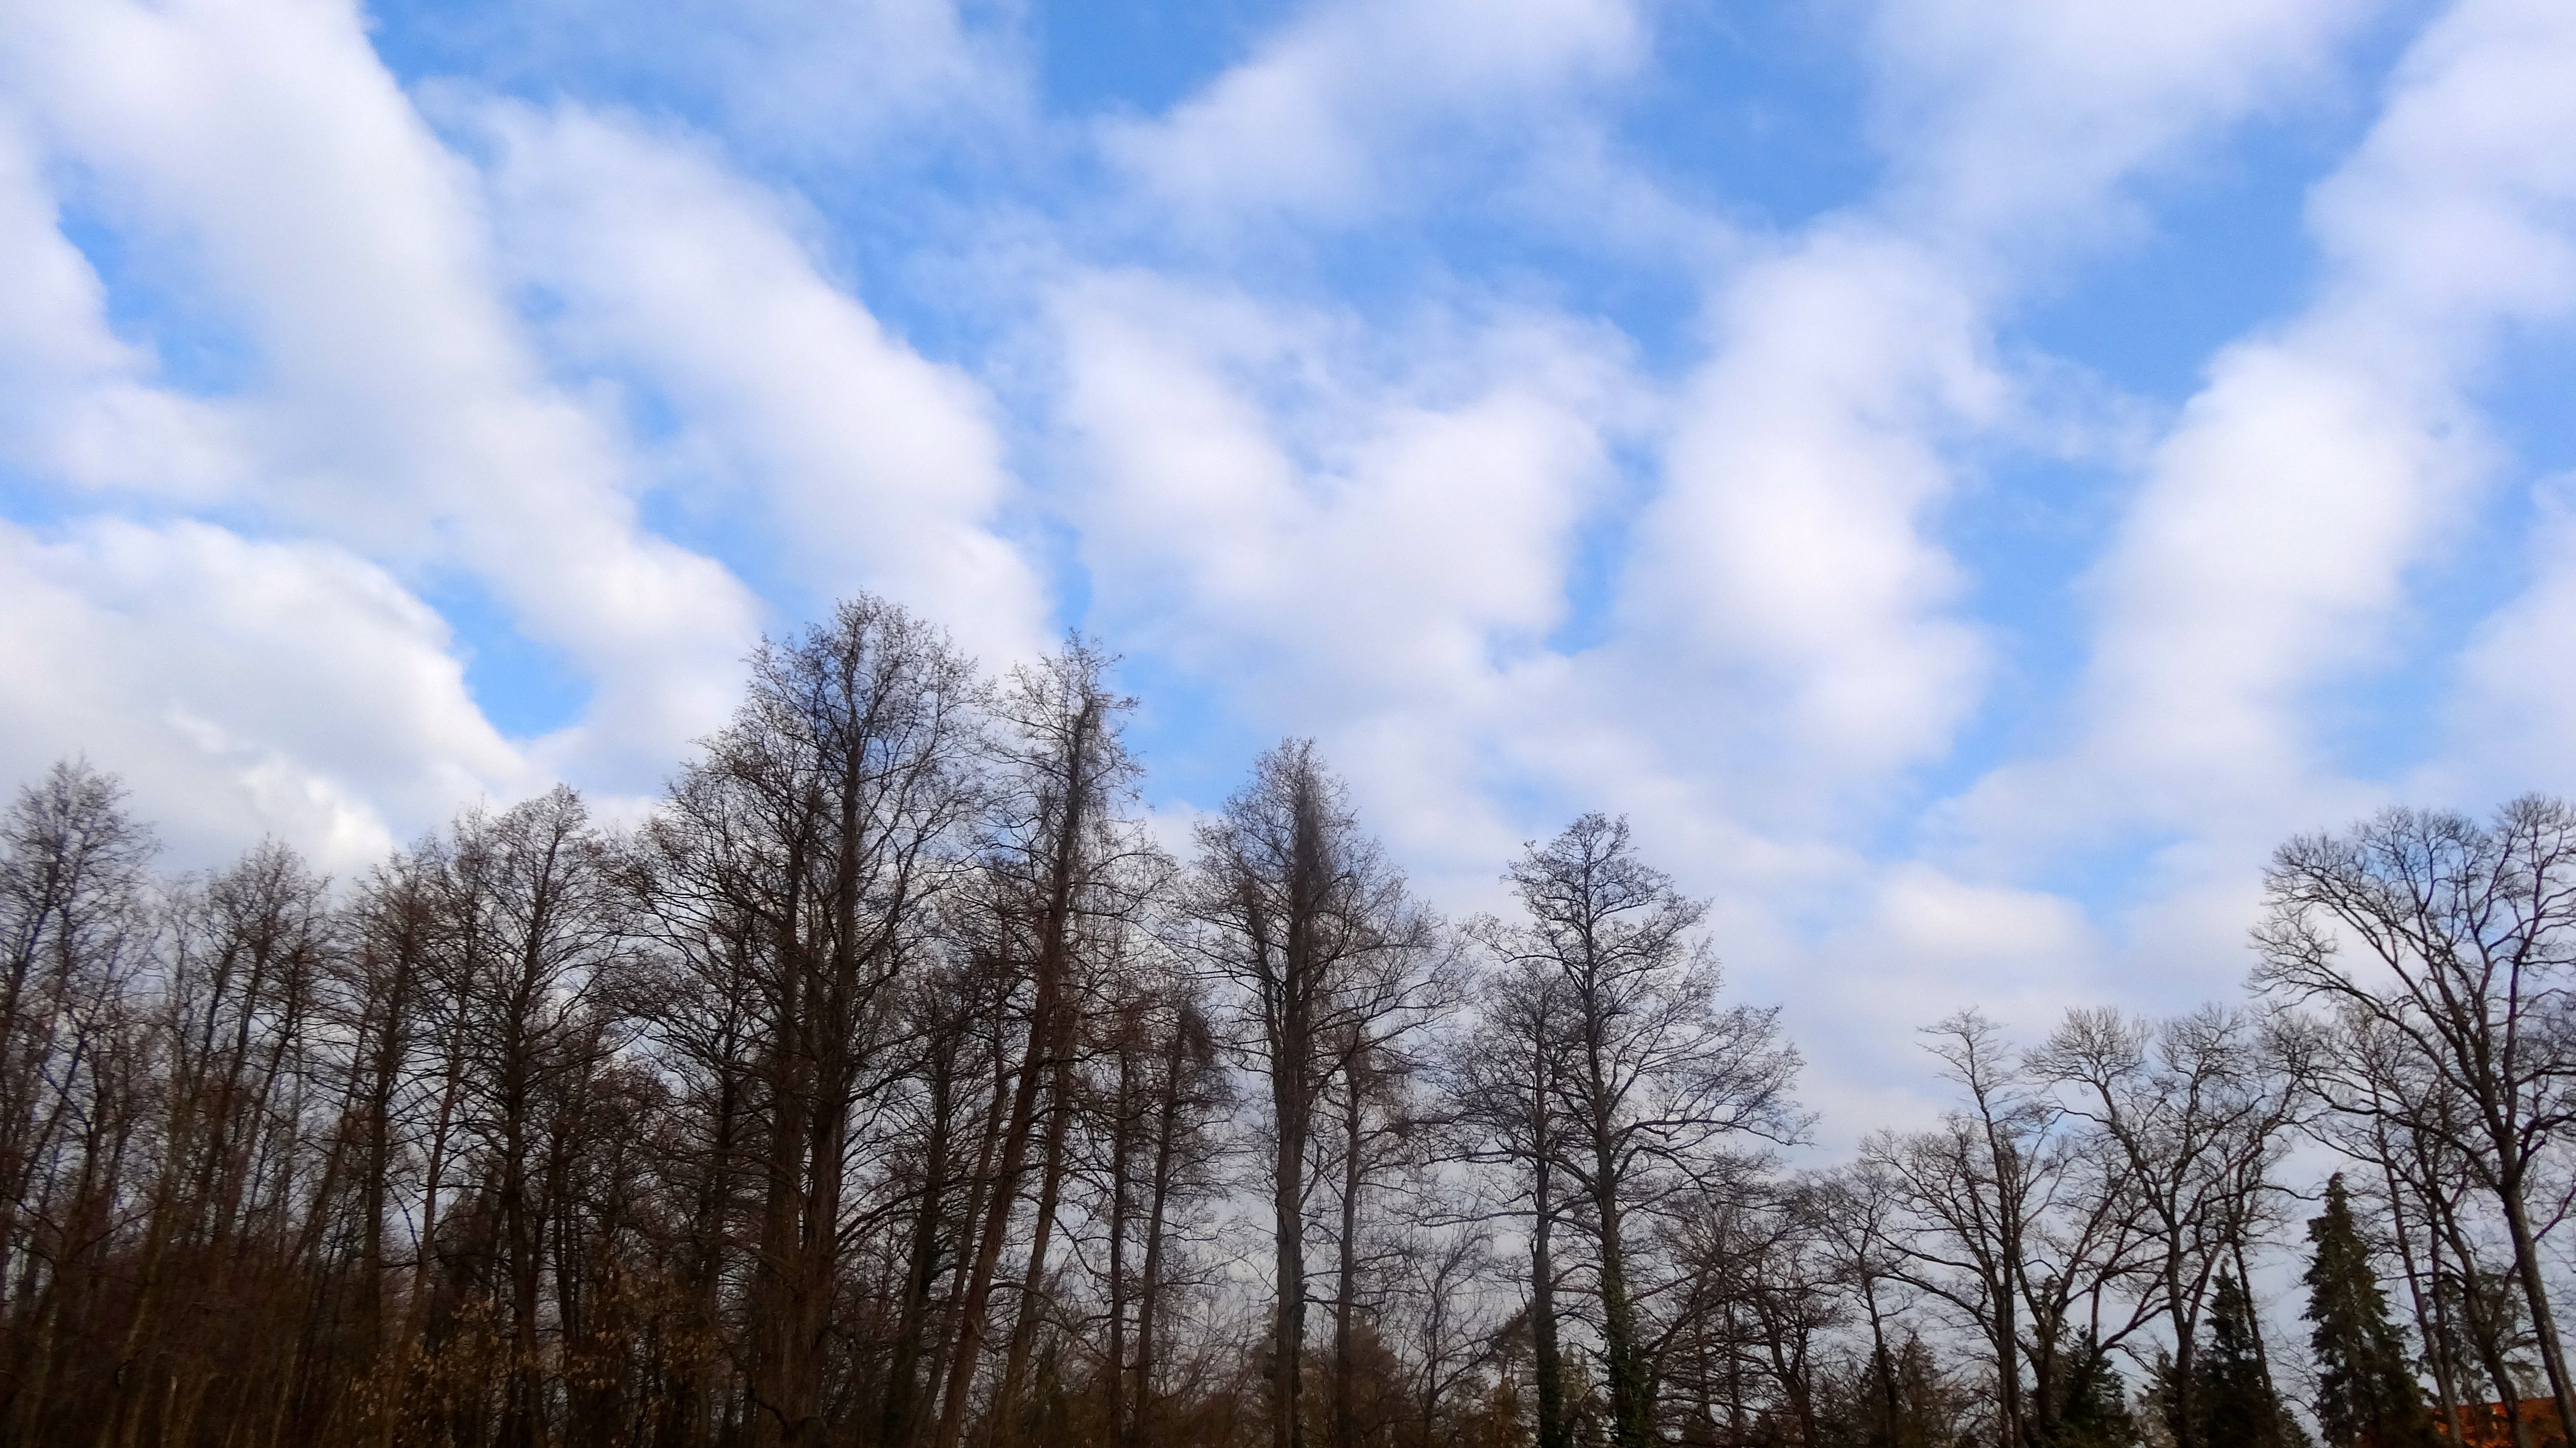
landscape, tree, nature, forest, grass, wilderness, branch, mountain, snow, winter, cloud, plant, sky, sunshine, meadow, sunlight, morning, hill, frost, autumn, blue, season, blue sky, clouds, colors, habitat, ecosystem, meteorological phenomenon, natural environment, atmospheric phenomenon, woody plant